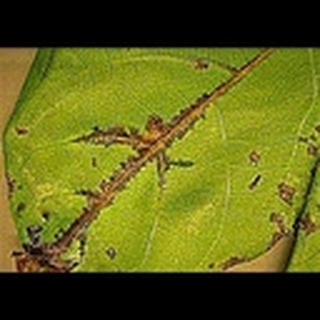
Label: cotton_bacterial_blight